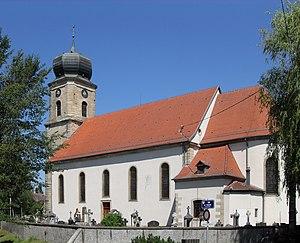
L'église Saint-Jean à Bernwiller
Bernwiller est une ancienne commune de la couronne périurbaine de Mulhouse située dans le département du Haut-Rhin, en région Alsace, dans la région historique et culturelle d'Alsace.